History of Czech civilian firearms possession

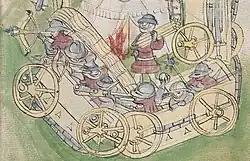
During battle, war wagons were linked together by chains while horses were being used by cavalry riders. Hussite militiamen and women were placed on top and in between the wagons.

The late 14th and early 15th century saw a gradual increase in the use of firearms in siege operations, both by defenders and attackers. The weight, lack of accuracy and cumbersome use of early types limited their employment to static operations and prevented wider use in open battlefield or by civilian individuals. Nevertheless, lack of guild monopolies and low training requirements lead to their relatively low price. This, together with high effectiveness against armour, led to their popularity for castle and town defenses.